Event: Ecuador Earthquake
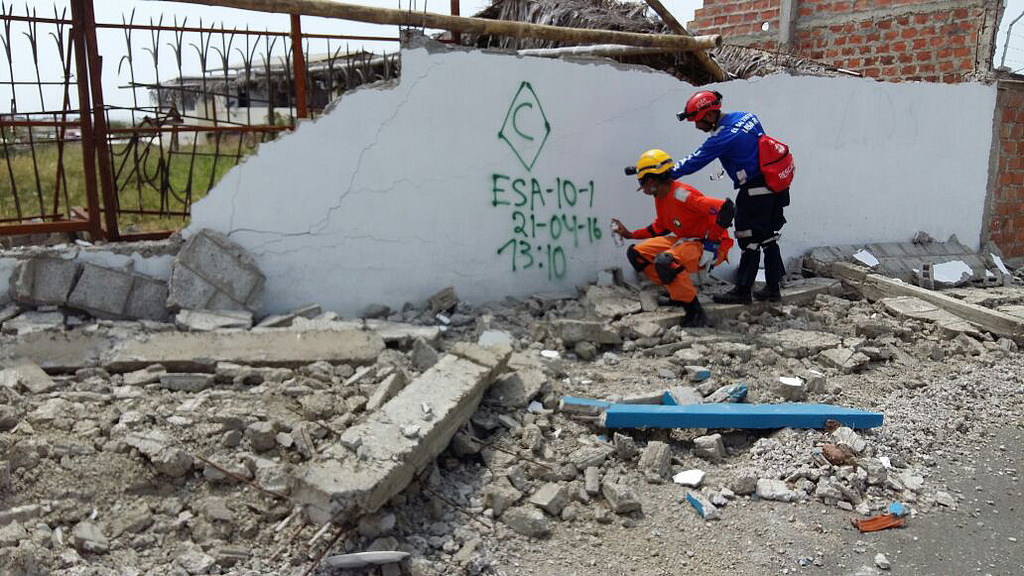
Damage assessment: damage